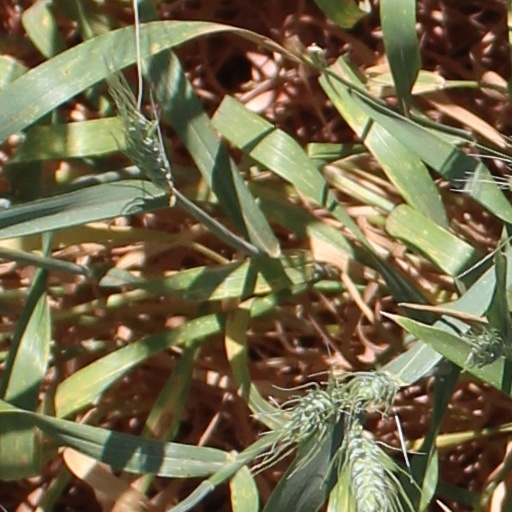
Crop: wheat